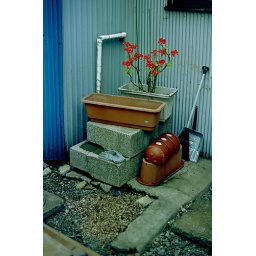
the red in the blue